Utica Daily Press Building

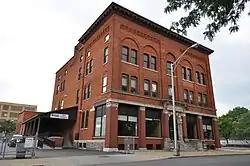

Utica Daily Press Building, also known as Gaffney Communications, is a historic building located at Utica in Oneida County, New York. It was built in 1904-1905 as offices and printing plant for the "Utica Daily Press". It consists of a -story rectangular brick main block, with two 1-story additions.